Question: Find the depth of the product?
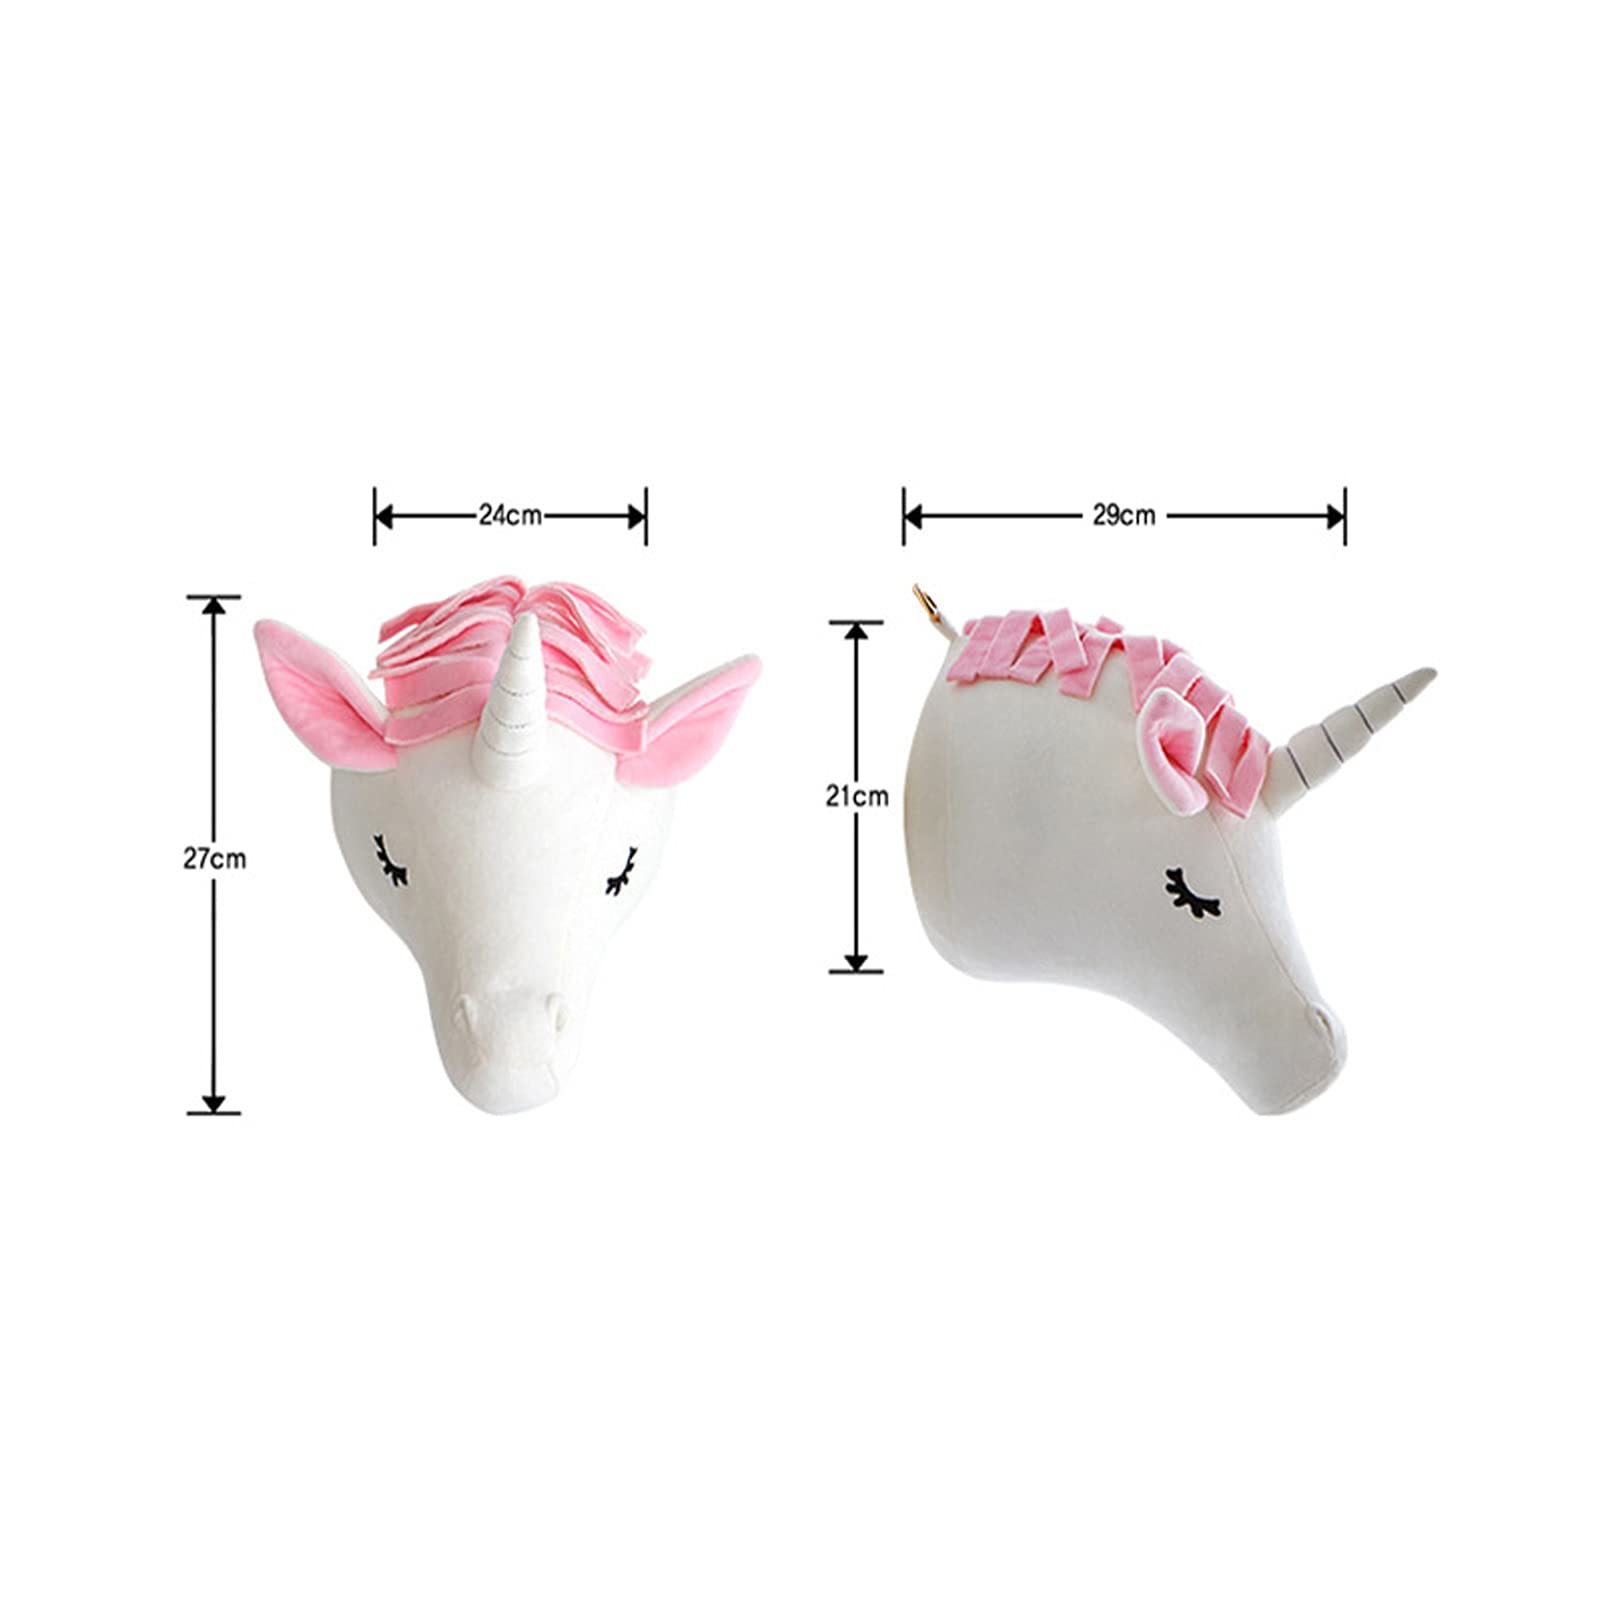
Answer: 29.0 centimetre